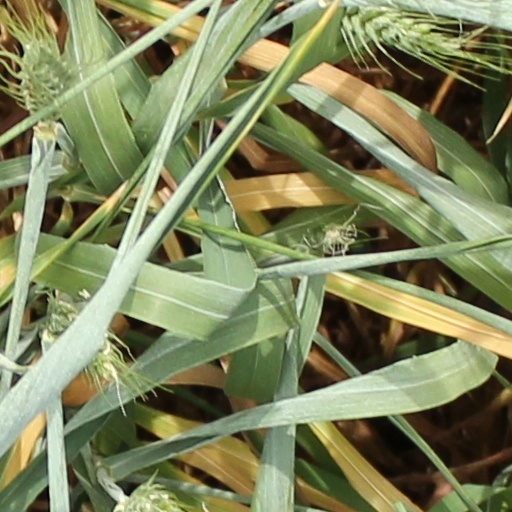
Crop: wheat